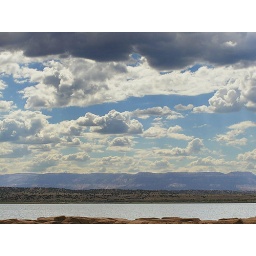
clouds over lake